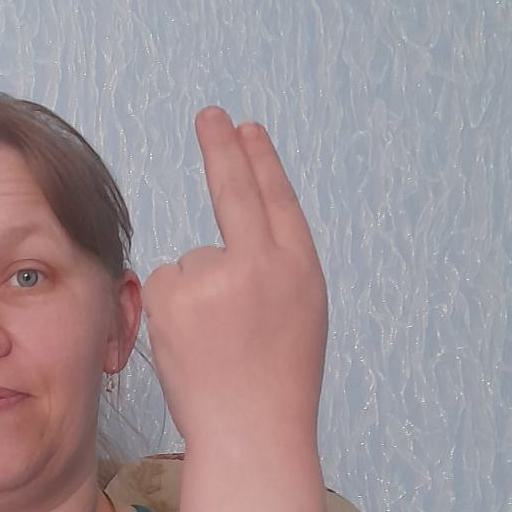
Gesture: two_up_inverted